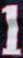
Number: 1